Ostrovsky District, Pskov Oblast

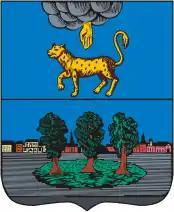
Coat of arms of Ostrov, as of 1781

Ostrov was first mentioned in 1342. At the time, it was a fortress subordinate to Pskov and protecting it from the south. Already in the end of the 14th century the fortress was built in stone. In 1406, the Livonian Order besieged Ostrov but failed to conquer it. The fortress was first conquered by the Order in 1501, and the town was devastated. In the 18th century, the state border was moved further to the west, and the area lost its military importance.